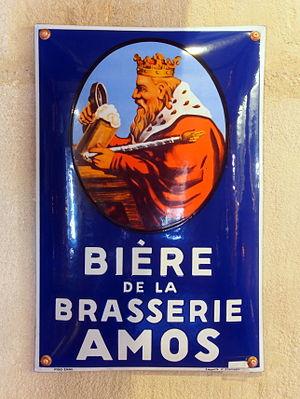
Cette page concerne les événements qui se sont produits durant l'année 1993 en Lorraine.
La brasserie Amos est une ancienne brasserie lorraine installée à Metz en Moselle. Fondée en 1868, elle est fermée en 1993.
Cette page concerne les événements qui se sont produits durant l'année 1979 en Lorraine.